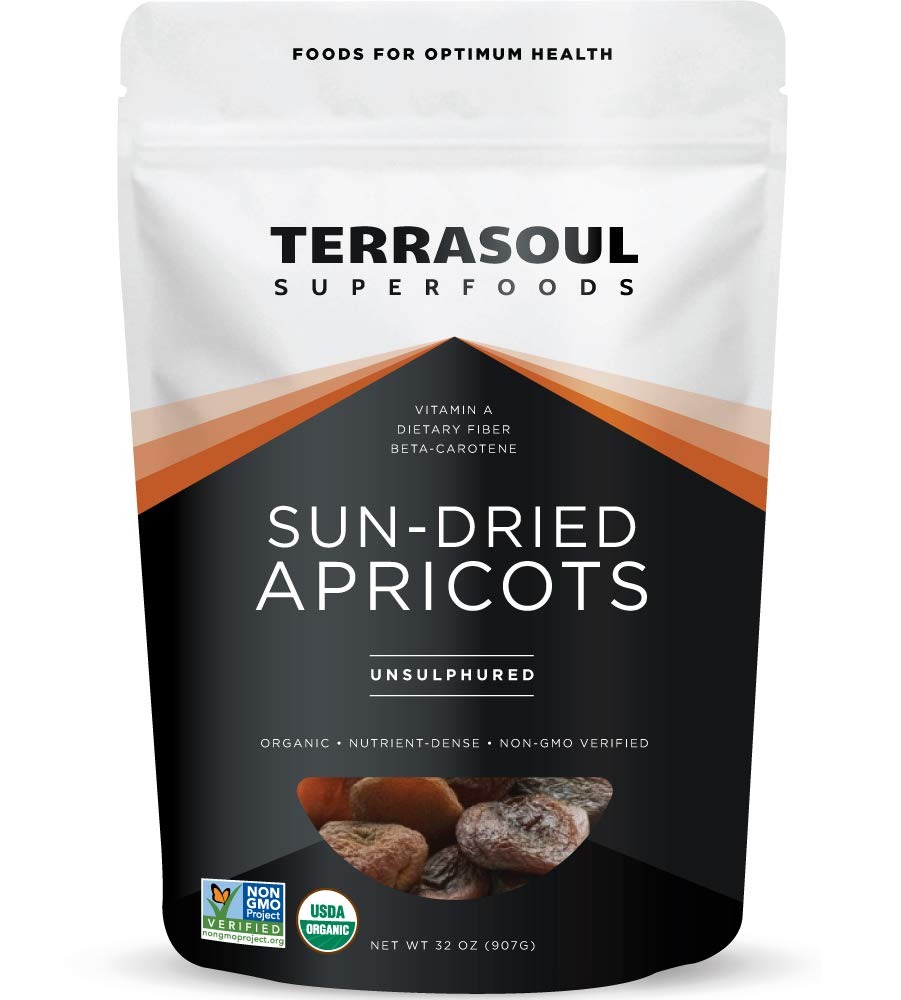
Item Name: Terrasoul Superfoods Organic Apricots, 2 Lbs, Unsulphured, No-Added Sugar, Sweet and Tangy Delights for Snacking, Baking, and Vibrant Trail Mixes
Bullet Point 1: Terrasoul Superfoods Sun-Dried Apricots, 32 Ounce
Bullet Point 2: USDA Certified organic, Non-GMO, raw, gluten-free and vegan
Bullet Point 3: A source of dietary fiber, antioxidants, carotenoids, vitamin A, polyphenols
Bullet Point 4: Unsulphured, with no added preservatives
Bullet Point 5: Makes a deliciously sweet, healthy snack
Value: 32.0
Unit: Ounce

Price: 22.49